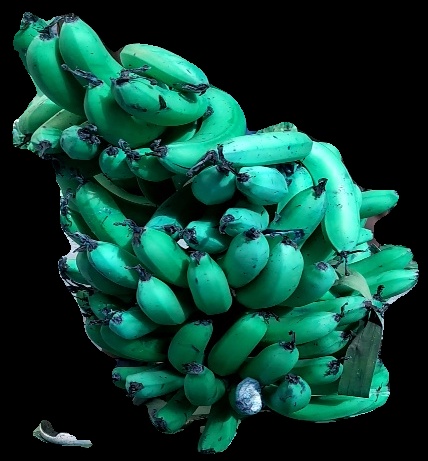
Variety: pachbale
Grade: grade3